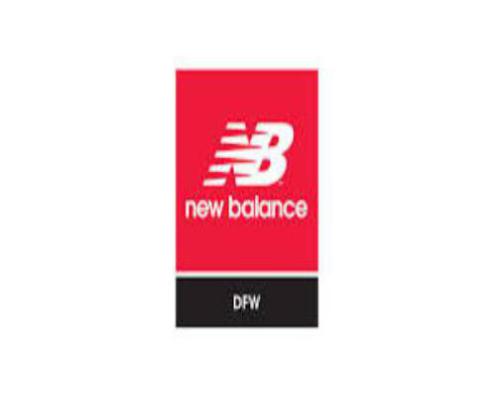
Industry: Clothes